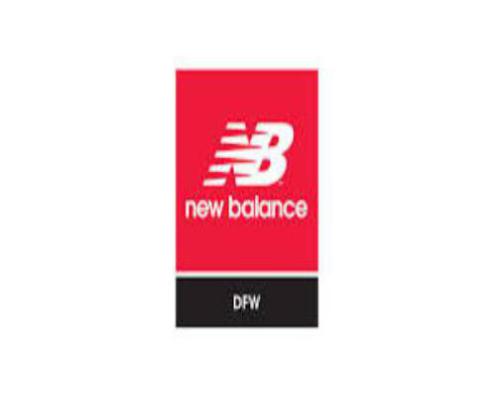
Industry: Clothes